Mashasha

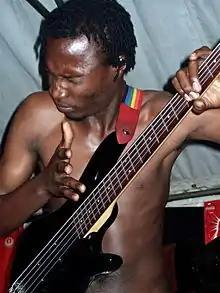
Mashasha performing in Zimbabwe in 2006

Peter Mujuru (born 15 October 1982), known by his mononym Mashasha, is a Zimbabwean musician, bass guitarist, singer, songwriter and producer based in the UK. He is widely regarded as an original and important new voice in African music. His debut studio album, "Mashasha", which was released by Elegwa Music in 2011; it was acclaimed by critics internationally and won a Zimbabwe Music and Arts (ZIMAA) award for Best Album.